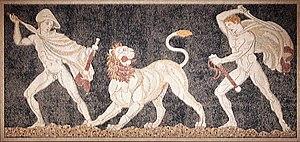
Mosaïque en galets dite de «
Le musée archéologique de Pella est situé dans la ville de Pella en Macédoine-Centrale dans le Nord de la Grèce. Ouvert en 2009, il est consacré à la ville antique de Pella. Il dépend de la XVIIᵉ Éphorie des Antiquités préhistoriques et classiques.
Alexandre le Grand qui bénéficie à travers l'histoire, les cultures et les religions d'une grande postérité, a été le sujet de très nombreuses œuvres d'art de l'Antiquité jusqu'à nos jours, faisant de lui l'une des principales figures politiques dans l'art occidental. La plupart des œuvres contemporaines ou originales ont disparu, même si de nombreuses copies ont été réalisées à l'époque romaine, particulièrement dans le domaine de la sculpture. Au Moyen Âge, dans la lignée du Roman d'Alexandre, l'épopée d'Alexandre s'incarnent dans de nombreuses publications littéraires pour devenir l'un des mythes les plus diffusés dans le temps et dans l'espace. À l'époque moderne, Alexandre est un thème privilégié dans la peinture. De nos jours il fait partie de la culture populaire en tant que sujet de romans historiques, de chansons ou de jeux vidéo.